Mercedes-Benz OC 500 LE

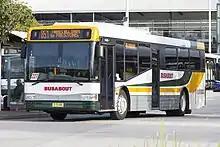
Busabout Sydney Bustech bodied O 500 LE

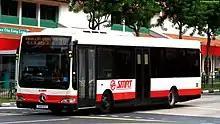
A Mercedes-Benz OC500LE in Singapore, operated by SMRT Buses on route 301

Large numbers of buses built on the OC 500 LE chassis can be found in Australia, where it was originally marketed as the O 500LE. then got renamed as the Mercedes OC 500 LE. Now, it is marketed here like in the world, as OC 500 LE.